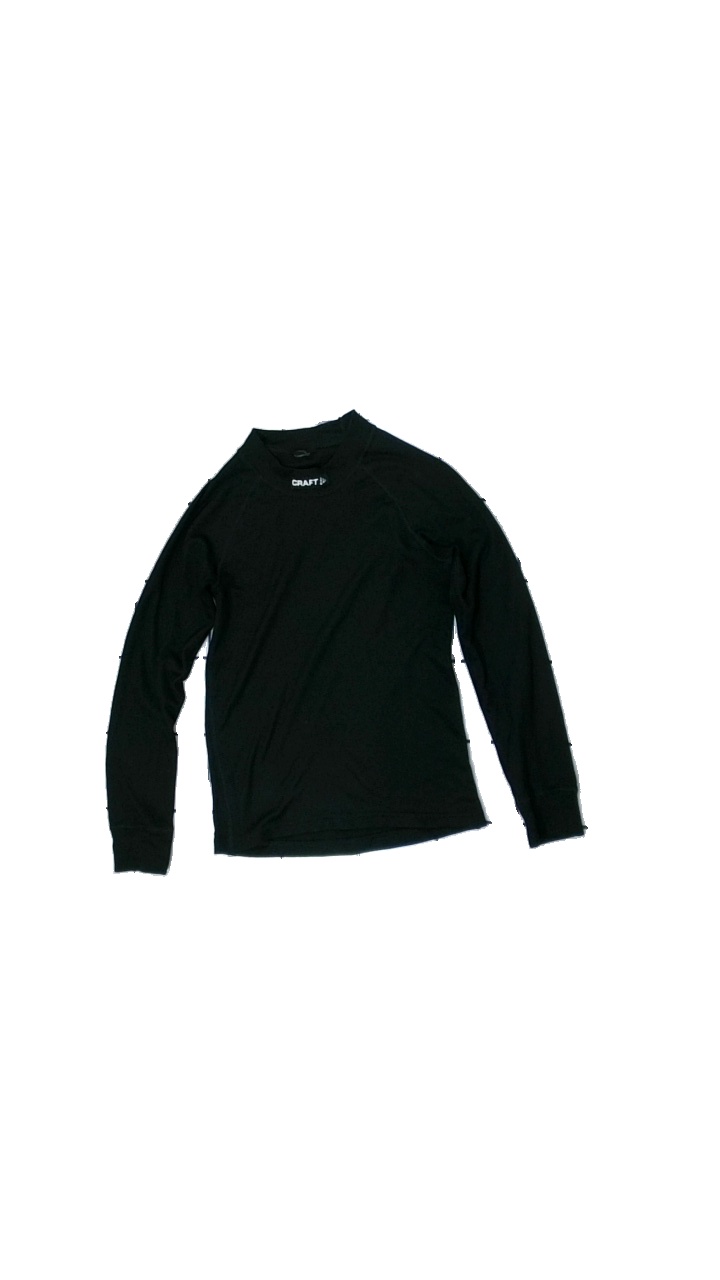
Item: Training Top (Ladies)
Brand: Craft
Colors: Black
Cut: Regular, Turtle neck
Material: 100% polyester
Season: All
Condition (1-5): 2
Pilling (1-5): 1
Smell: Minor
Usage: Export
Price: <50